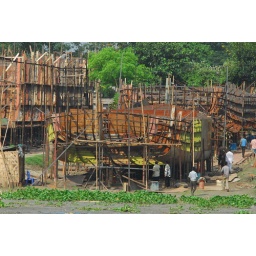
Large river boats being built by hand along the Shitalakha River.